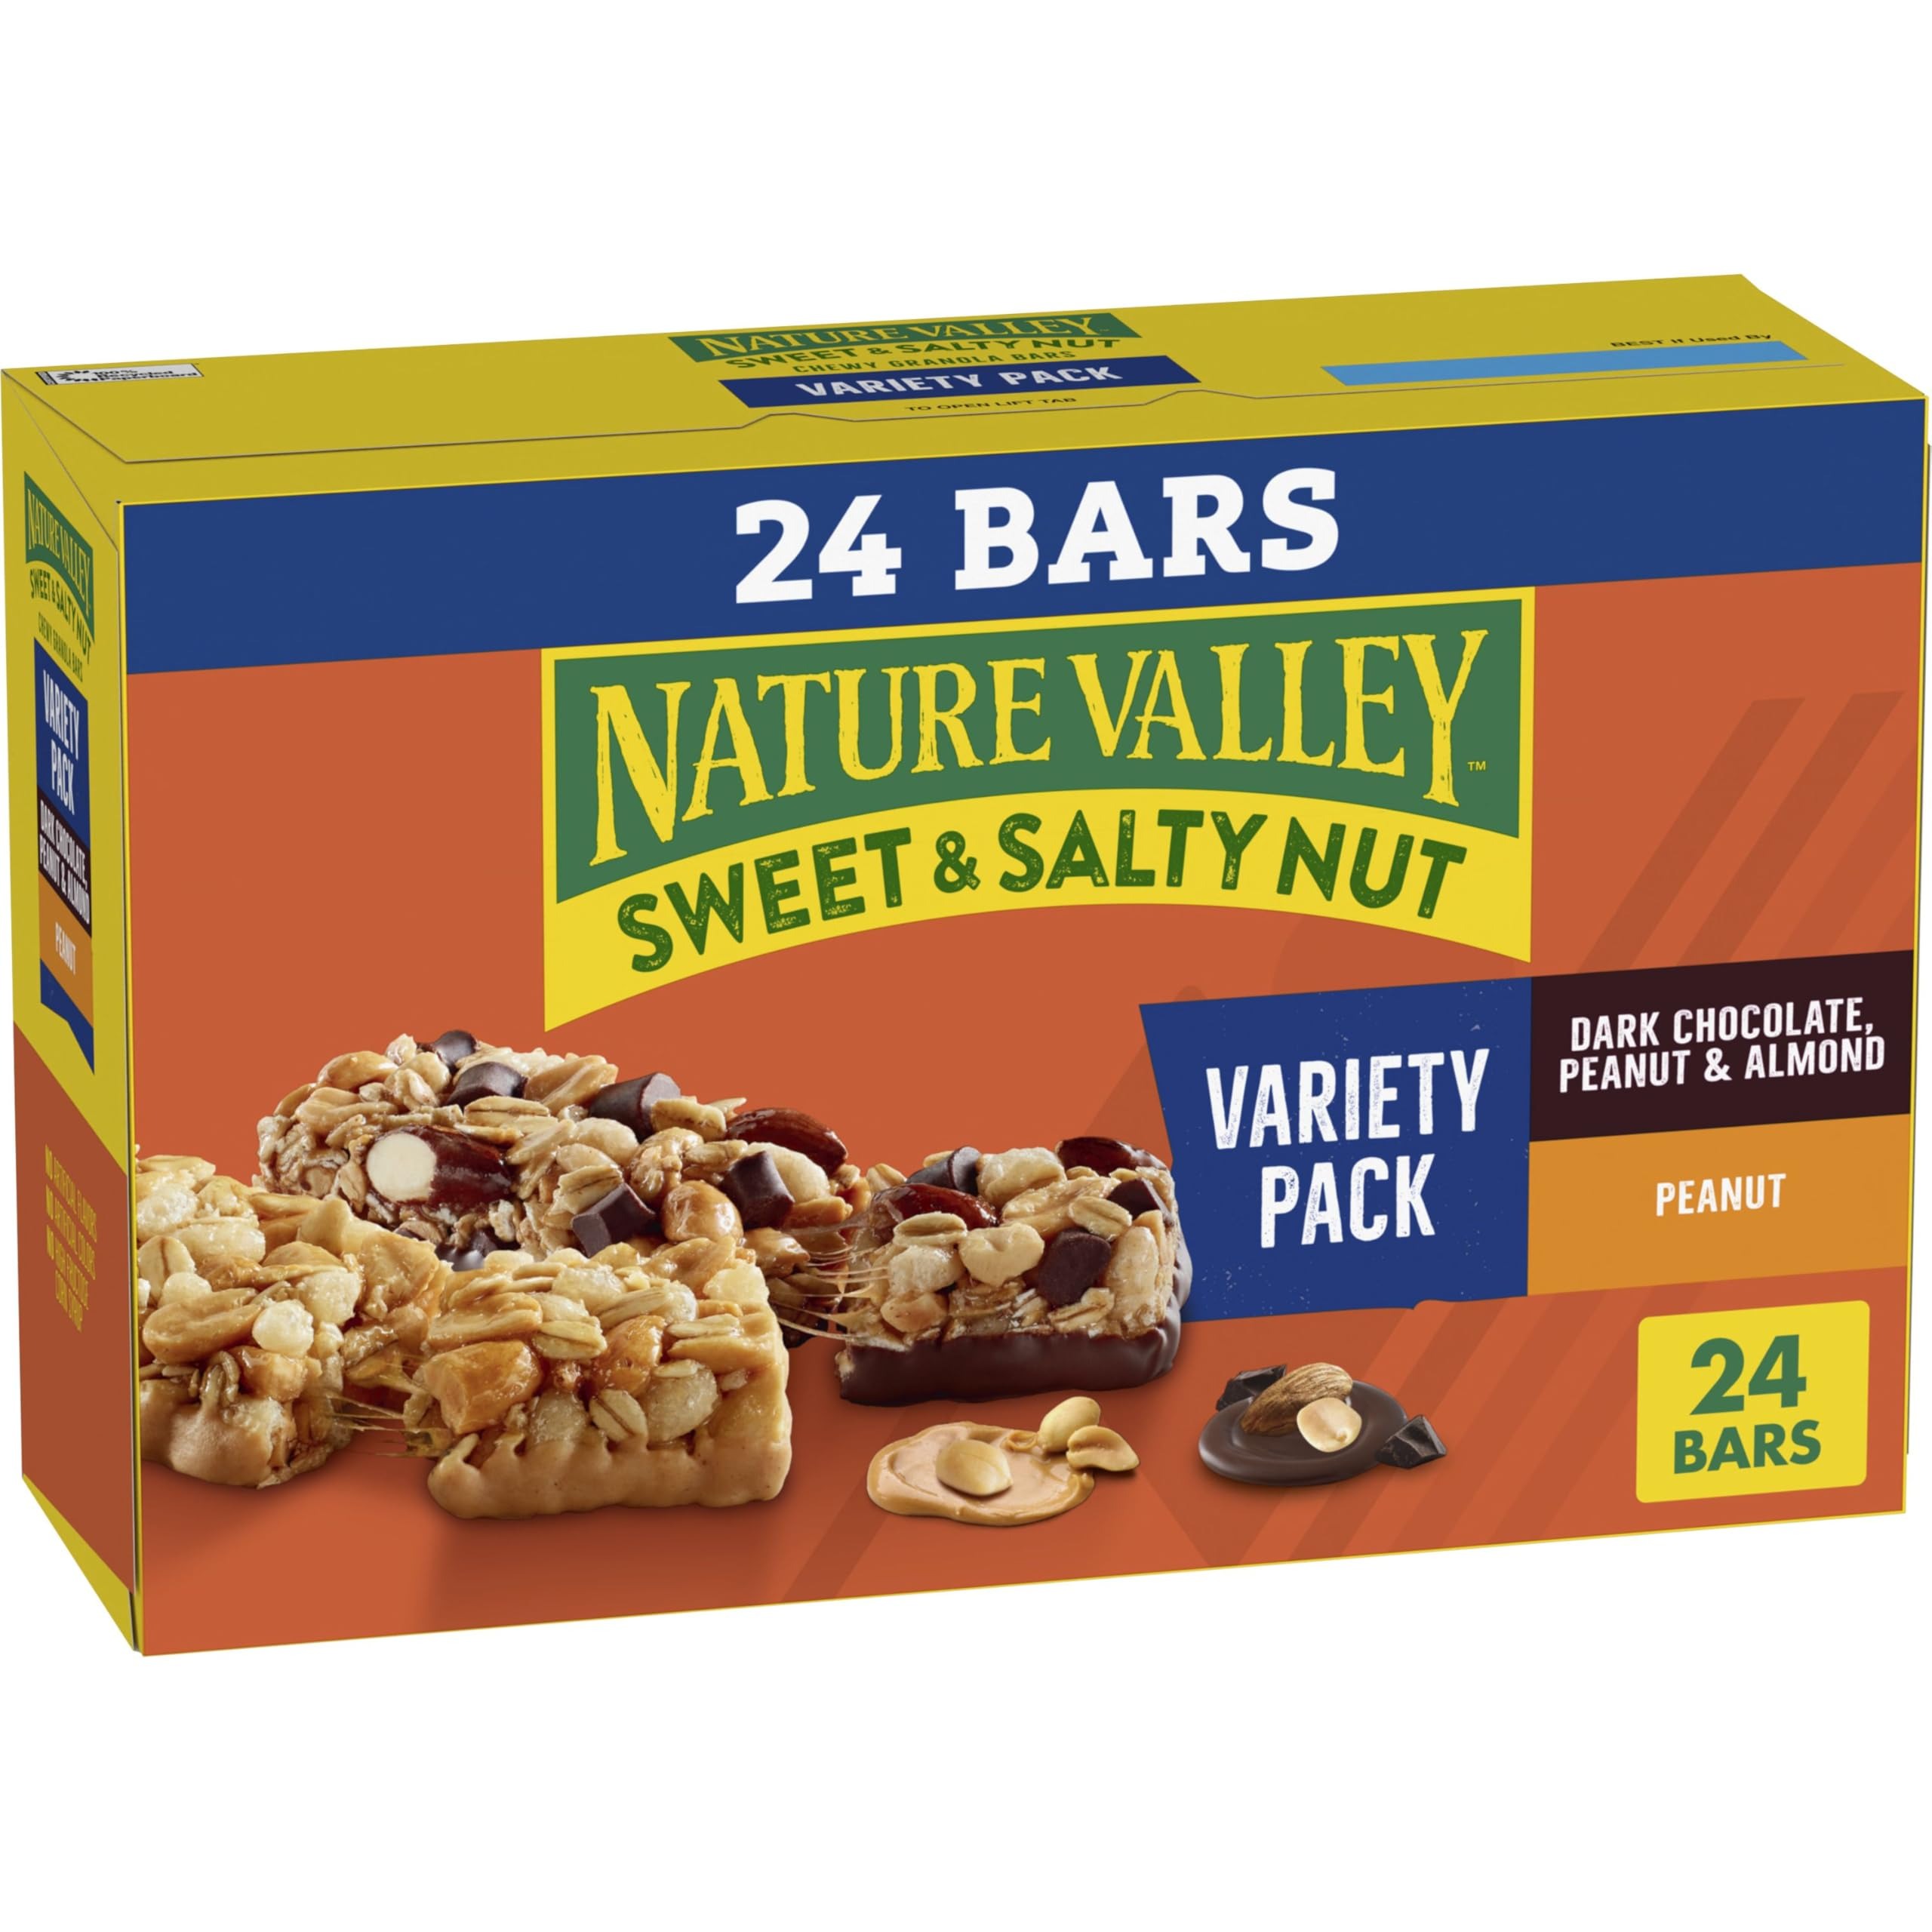
Item Name: Nature Valley Granola Bars, Sweet and Salty Nut, Variety Pack, 24 Bars, 28.8 OZ
Bullet Point 1: CHEWY GRANOLA BARS: Positively bursting with savory nuts and sweet granola; A must-have for an on-the-go snack or in a lunch box
Bullet Point 2: VARIETY PACK: Mix it up with a variety pack full of delicious Sweet and Salty Nut bars in Peanut and Chocolate Peanut and Almond
Bullet Point 3: PERFECTLY PORTABLE: Easy bars for snack time or an on-the-go invigorating treat; Perfect for the pantry, lunch box, and hiking trail
Bullet Point 4: GREAT SNACK: No artificial flavors, artificial colors, or high fructose corn syrup
Bullet Point 5: CONTAINS: One 28.8 oz variety pack of Nature Valley Sweet and Salty Nut Chewy Granola Bars; 24 bars total: 12 Peanut, 12 Dark Chocolate Peanut and Almond
Value: 28.8
Unit: Ounce

Price: 11.61